Capture of Fort Bute

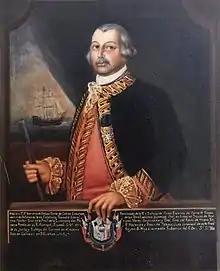
Bernardo de Gálvez

Gálvez originally planned to leave New Orleans on August 20. However, a hurricane on August 18 swept over the town, sinking most of his fleet and destroying provisions. Undeterred, Gálvez rallied the support of the colony and on August 27 set out by land toward Baton Rouge, using as an explanation for the movement the need to defend Spanish Louisiana from an expected British attack. The force departing New Orleans consisted of 520 regulars, of whom about two-thirds were recent recruits, 60 militiamen, 80 free men of color, and ten American volunteers headed by Oliver Pollock. As they marched upriver, the force grew by another 600 men, from Indians to Acadians. At its peak, the force numbered over 1,400; but this number was reduced, due to the hardships of the march, by several hundred before they reached Fort Bute.